John Tilley (civil servant)

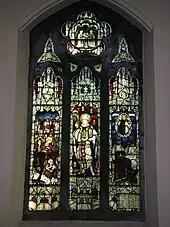
The Sir John Tilley stained glass window in St Saviour, Pimlico

Sir John Tilley KCB (20 January 1813 – 18 March 1898) was Secretary to the General Post Office of the United Kingdom.